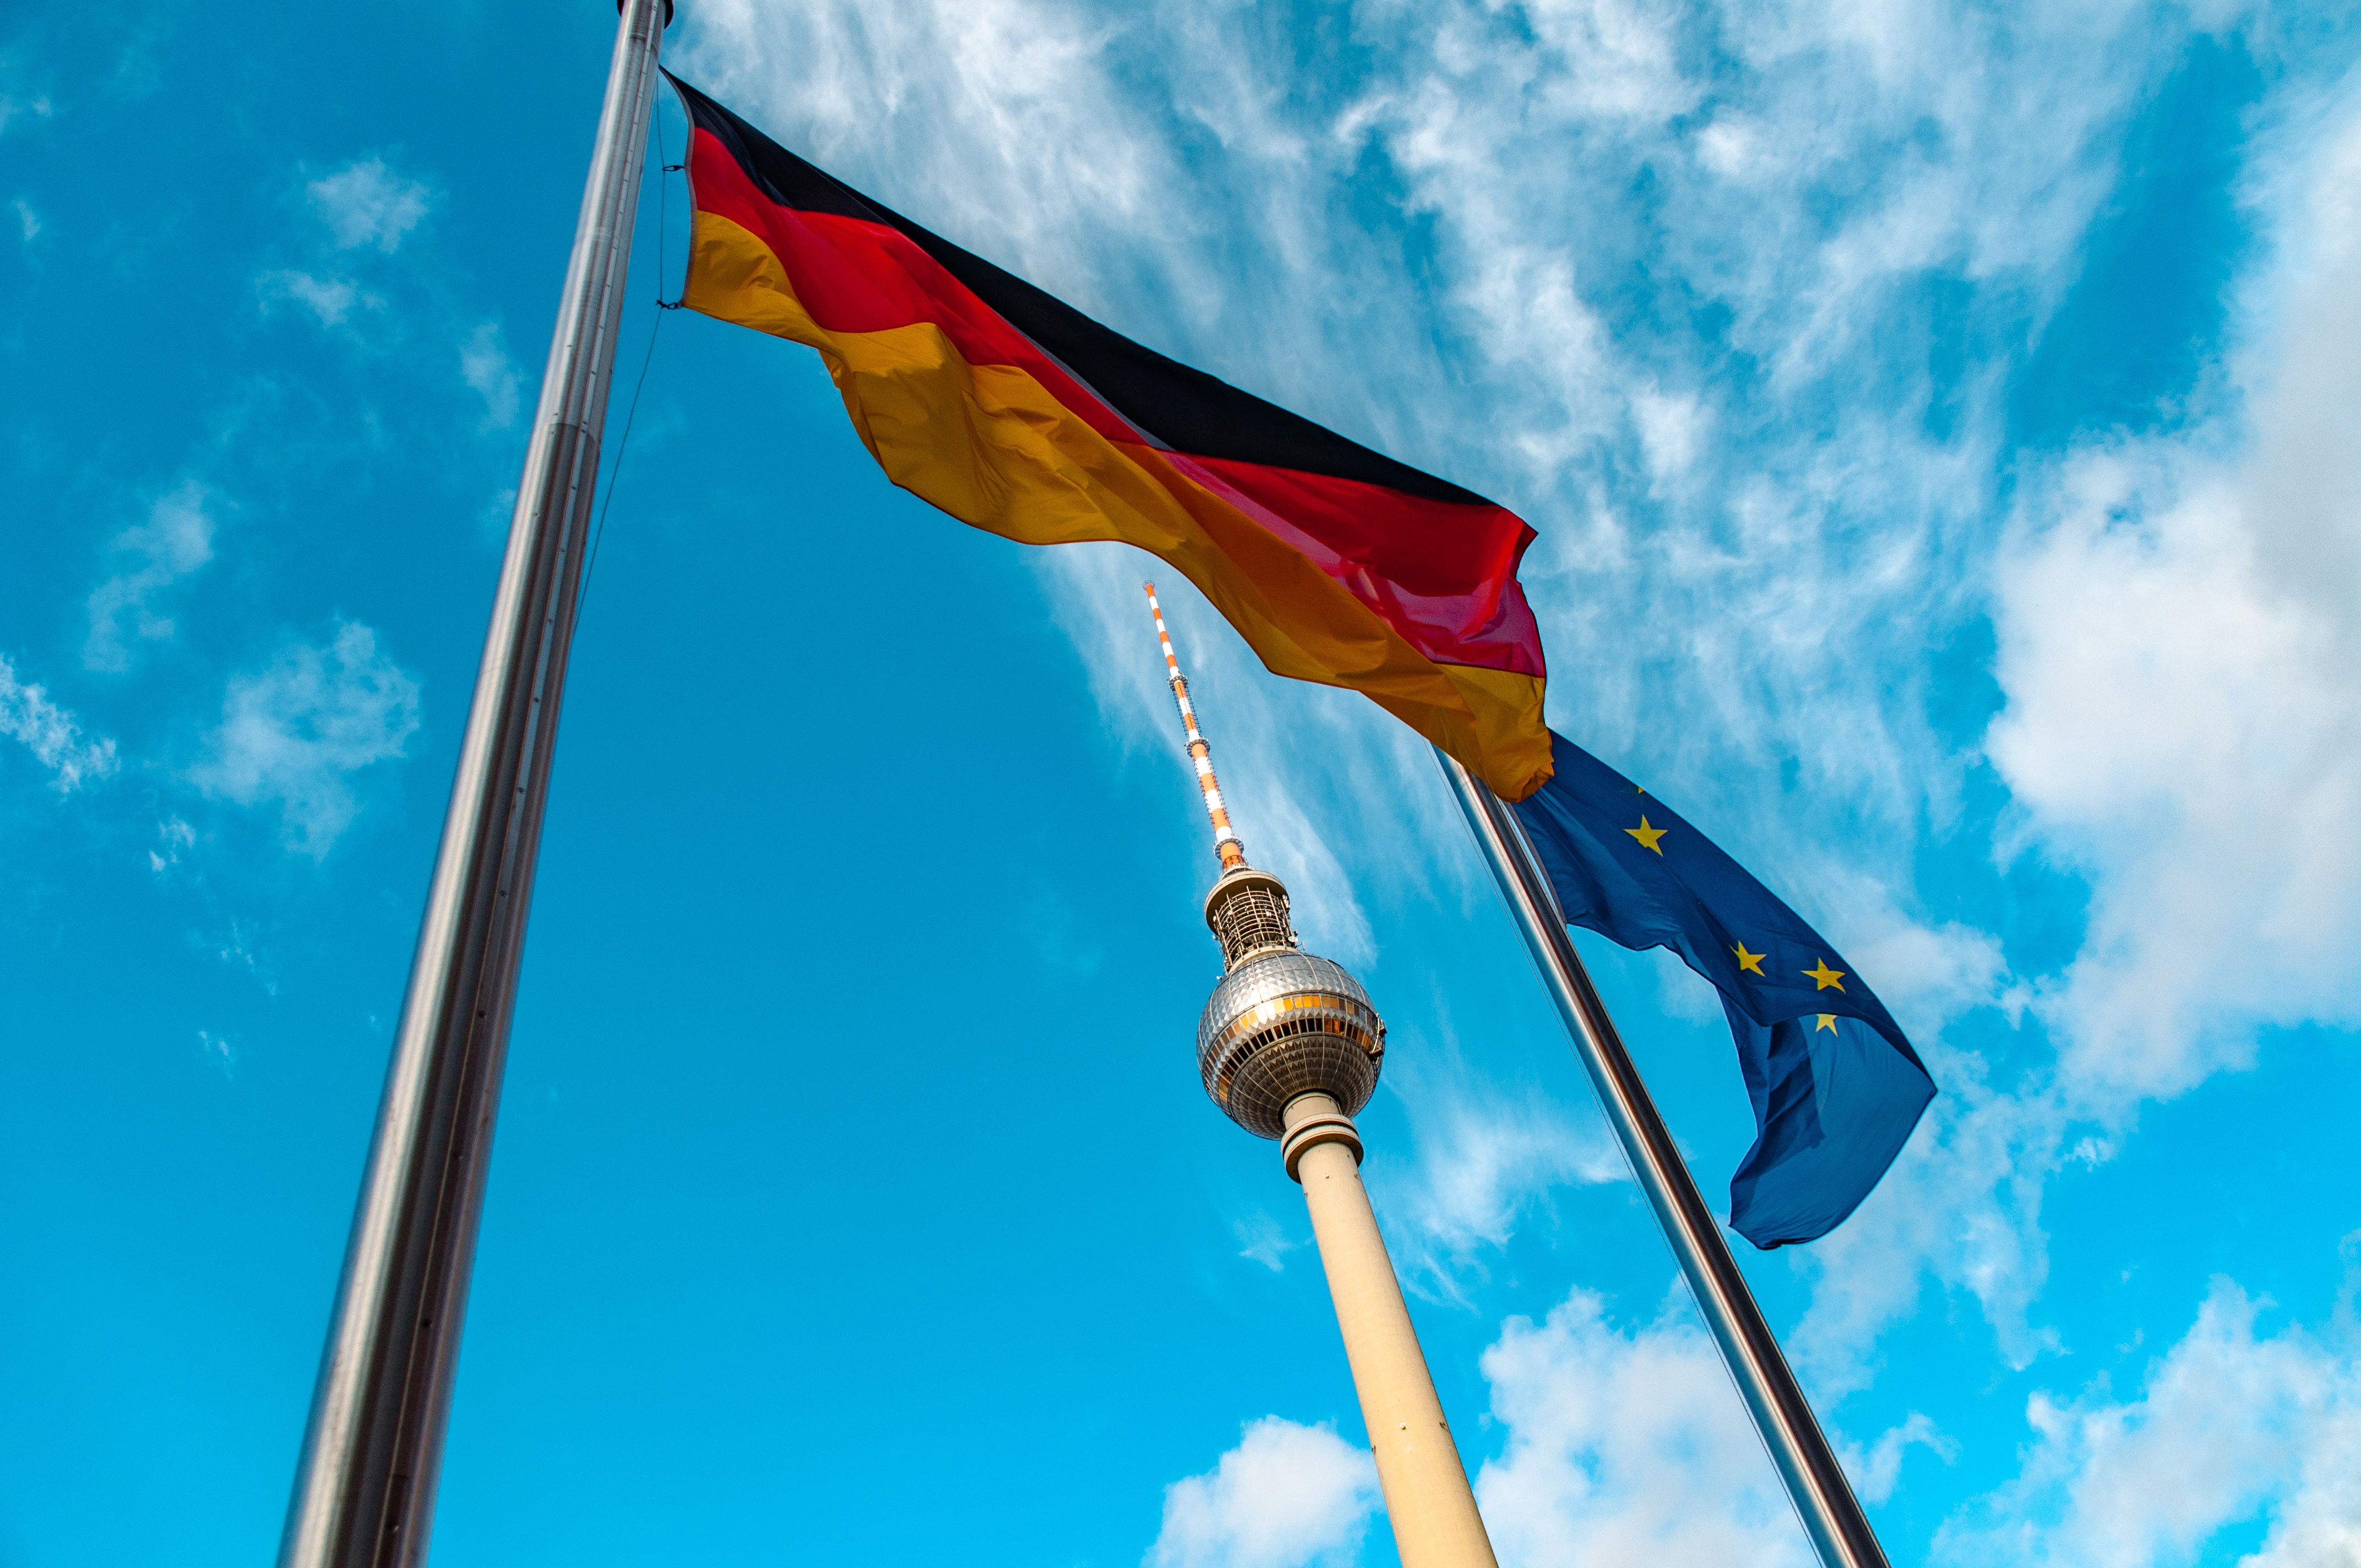
flag, cloud, sky, blue, wind, electric blue, pole, cumulus, event, meteorological phenomenon, tree, symmetry, rope, slope